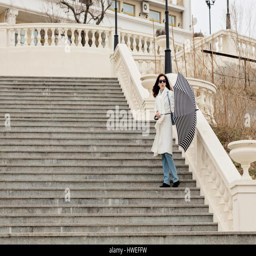
young woman in a white coat with an umbrella down the stairs .